1896 Summer Olympics

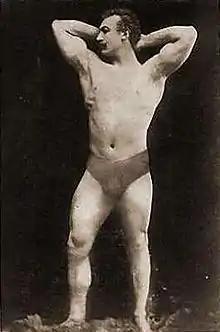
Launceston Elliot, winner of the one-armed weightlifting event, was popular with the Greek audience, who found him very handsome

The sport of weightlifting was still young in 1896, and the rules differed from those in use today. Competitions were held outdoors, in the infield of the main stadium, and there were no weight limits. The first event was held in a style now known as the "clean and jerk". Two competitors stood out: Briton Launceston Elliot and Viggo Jensen of Denmark. Both of them lifted the same weight, but the jury, with Prince George as the chairman, ruled that Jensen had done so in a better style. The British delegation, unfamiliar with this tie-breaking rule, lodged a protest. The lifters were eventually allowed to make further attempts, but neither lifter improved, and Jensen was declared the champion.